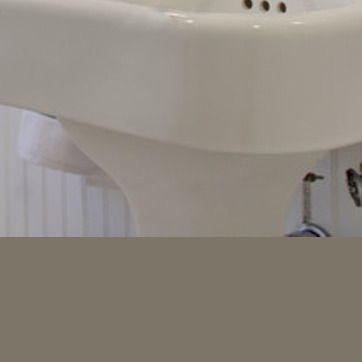
Material: ceramic